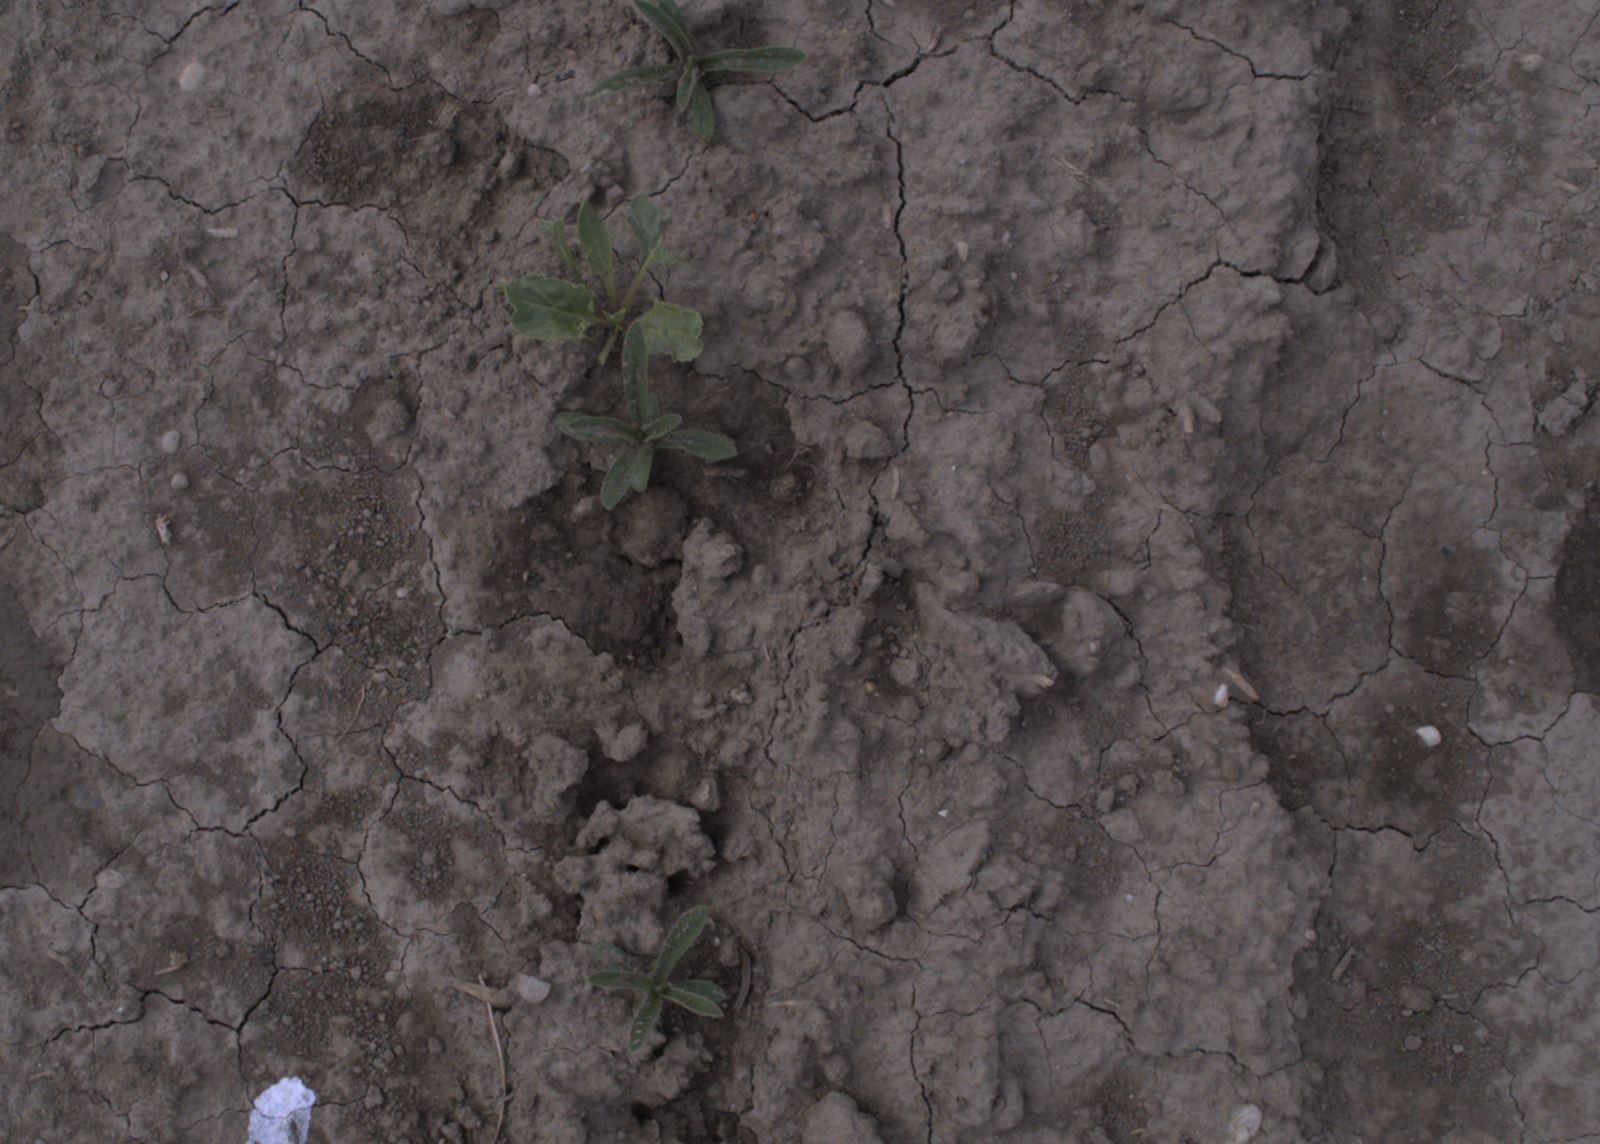
Capture date: 24.08.2020 10:53:37
Weather: mixed
Wind: medium
Seeding date: 21.07.2020
Plant canopy height (mm): 910